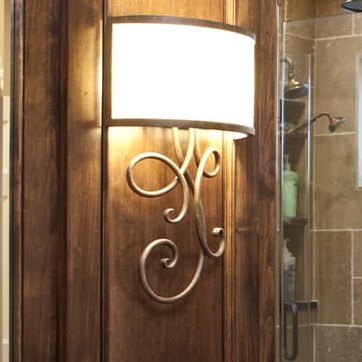
Material: metal